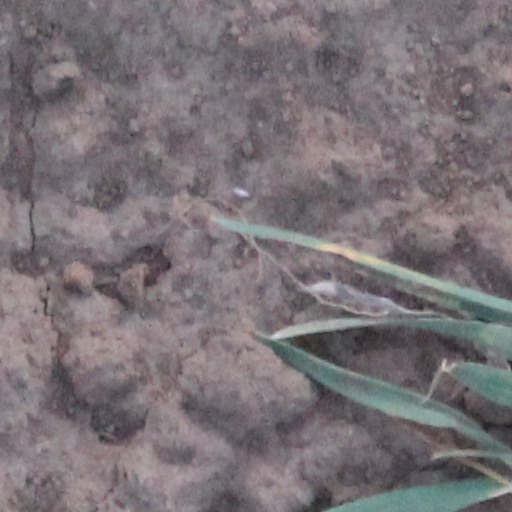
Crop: wheat